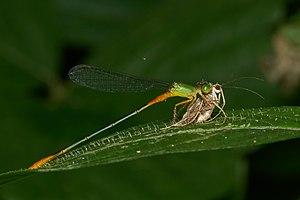
Ceriagrion est un genre d'insectes odonates zygoptères de la famille des Coenagrionidae.